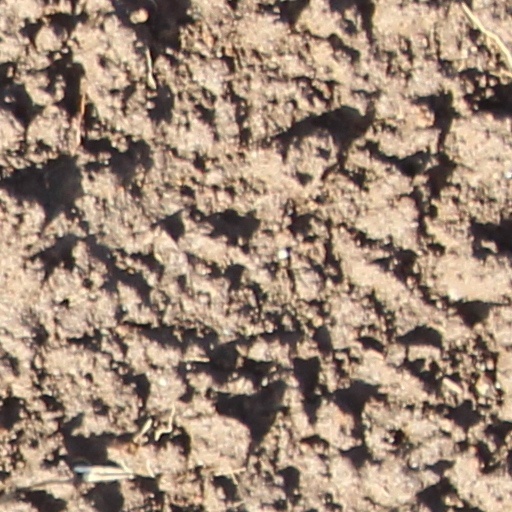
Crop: wheat